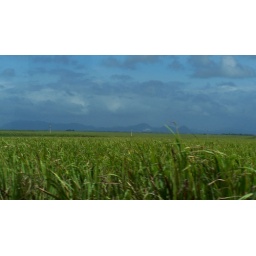
Sugar cane field with mountains in the distance.